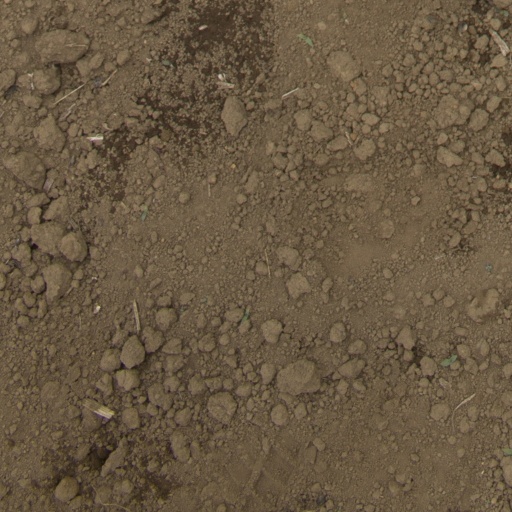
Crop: Jerusalem artichoke